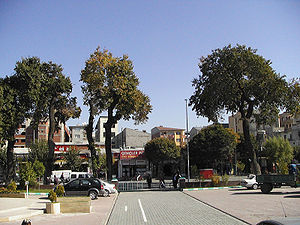
Iğdır / Fotos
Iğdır, er en by i det østlige Tyrkiet. Byen har i dag et indbyggertal på 75.824. Den er også hovedstad i provinsen Iğdır.